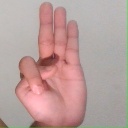
अक्षर: भ